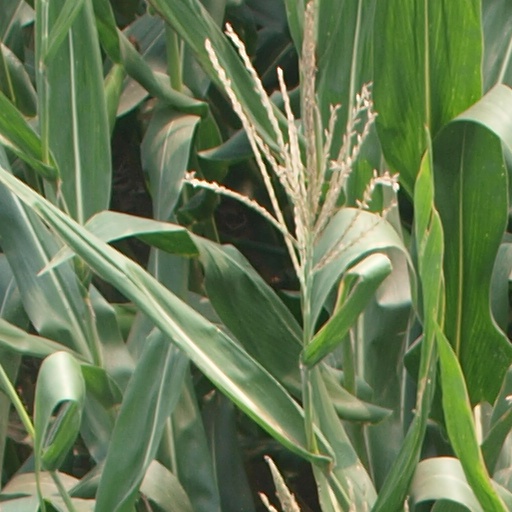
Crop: maize; corn